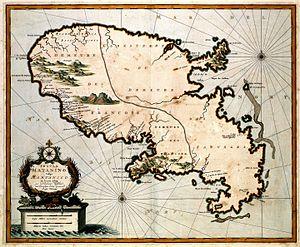
L'histoire de la Martinique est relativement récente en raison de la rupture coloniale et du recouvrement des données archéologiques après l'arrivée des Européens l'île prendra le nom de « Martinique » évolution de « Madiana » employé originellement par les indiens Caraïbes.
Jean Roy est un des premiers habitants sucriers de la Martinique. Engagé de la première heure, son activité de flibustier lui a permis d'acquérir de nombreuses concessions et de s'enrichir. Il est nommé officier du Conseil souverain de Martinique le jour de la confirmation de ce dernier le 2 décembre 1675, il en sera le doyen.